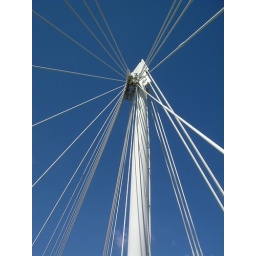
Just a cool shape against a flawless blue sky